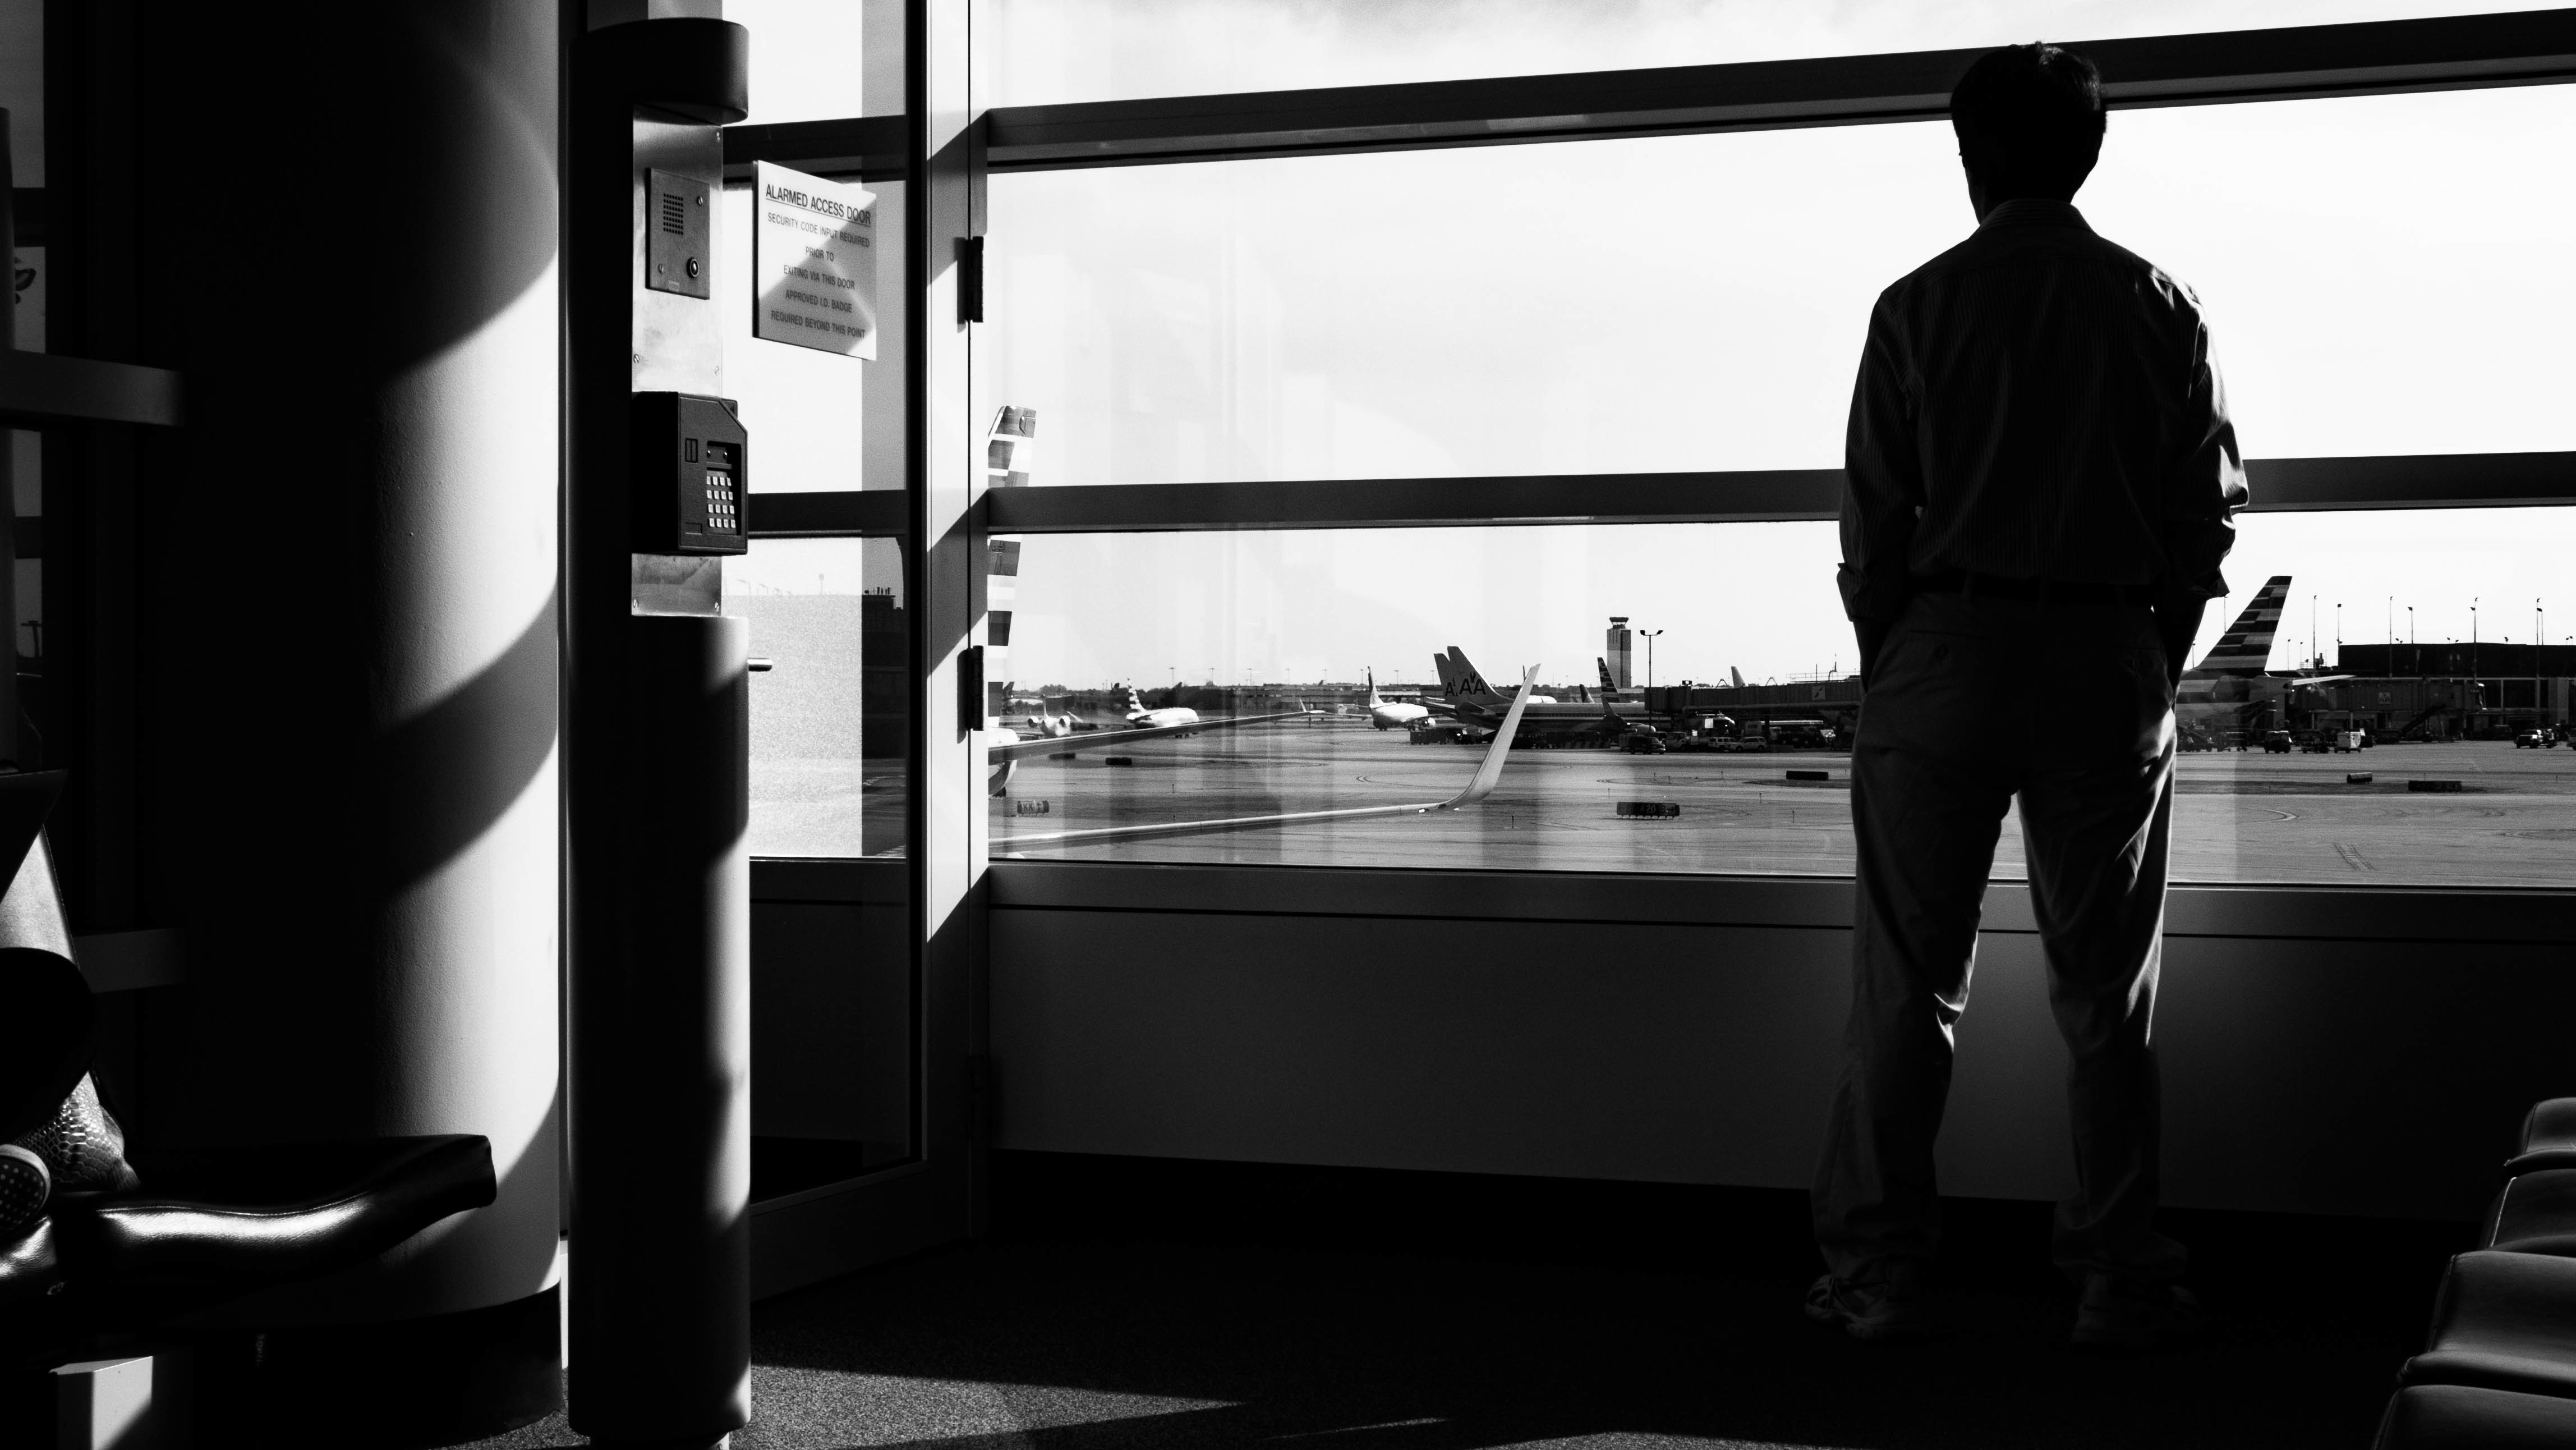
black and white, structure, black, room, monochrome, gym, muscle, monochrome photography, sport venue, physical fitness